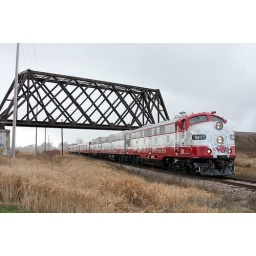
Coming under a classic CNW (now UP) bridge west of Randolph, WI the WSOR business train begins its trip.